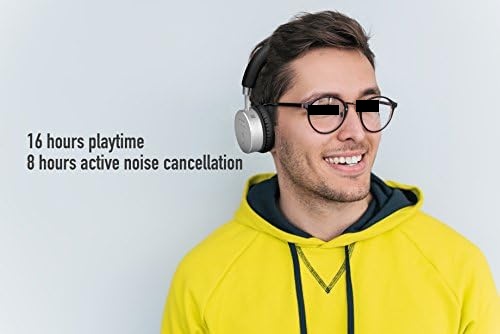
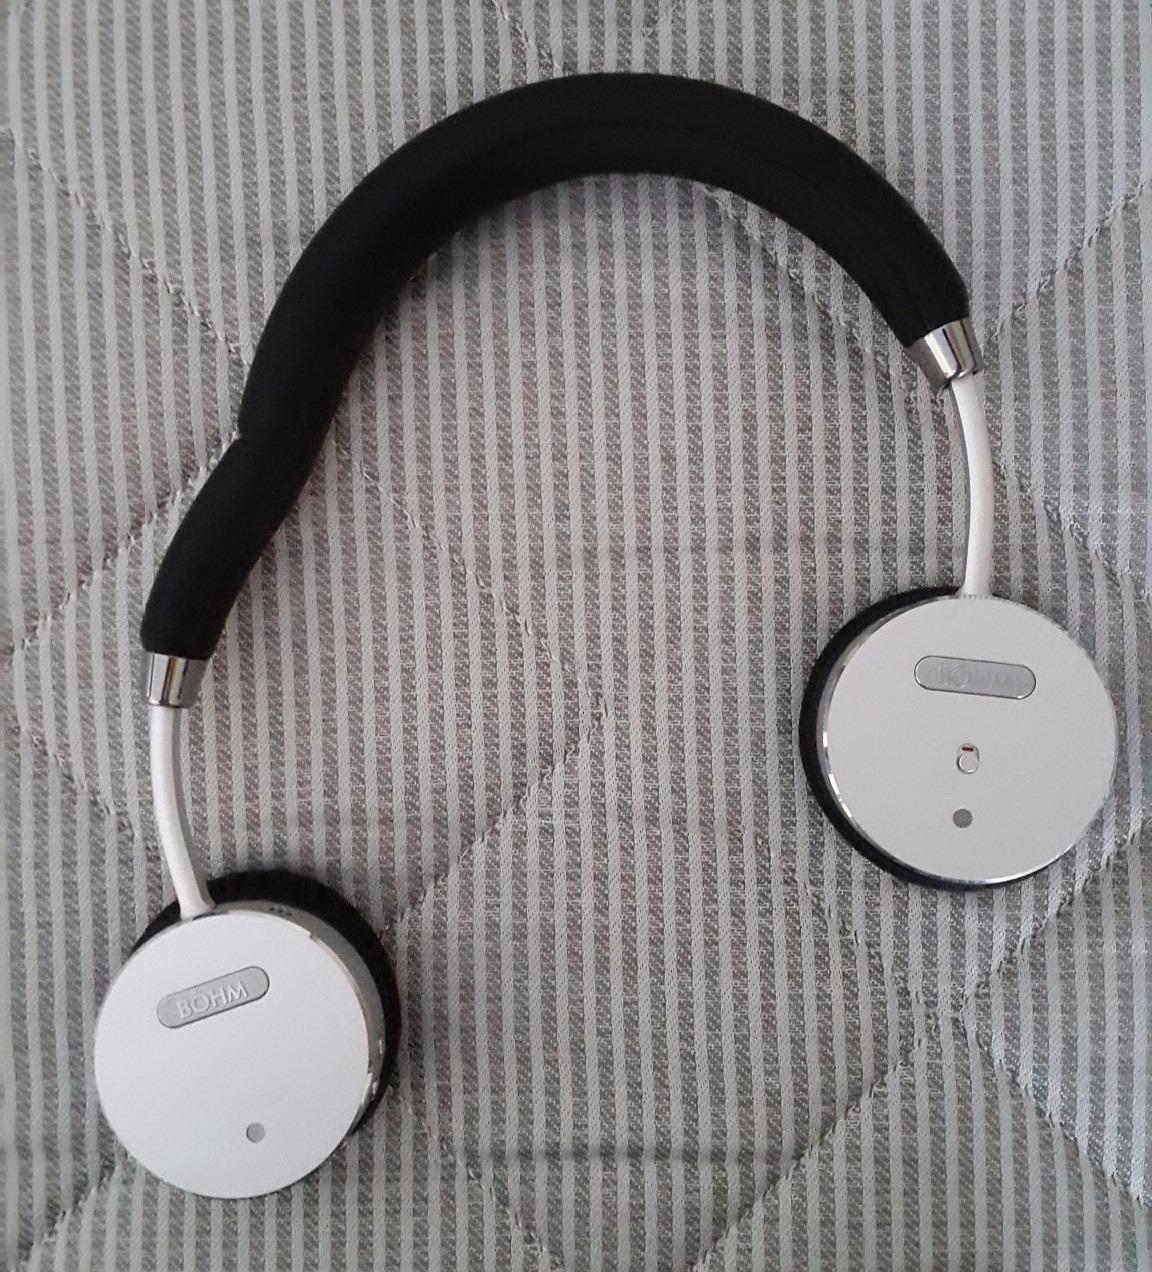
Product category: headphones
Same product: yes